Pietro Amat di San Filippo

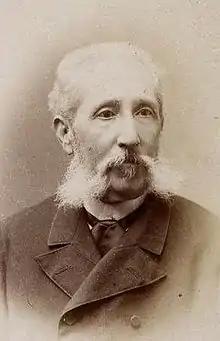

Pietro Amat di San Filippo (Cagliari, 22 October 1826 – Rome, February 15, 1895) was an Italian geographer, historian and bibliographer.